Lithuania men's national basketball team

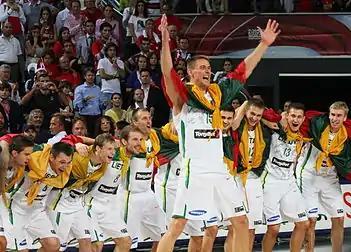
Lithuanian squad at the FIBA World Championship 2010

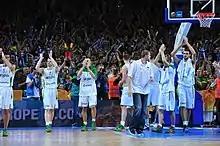
Lithuania national team members greeting fans after a 2011 game

Preparation for the tournament was slightly different this time: Lithuania did not compete in any tournaments, only playing friendlies. The only two defeats in nine games were against Spain and the United States. Again the Olympics opening ceremony had Lithuania's flagbearer being a basketball player, this time Šarūnas Jasikevičius.